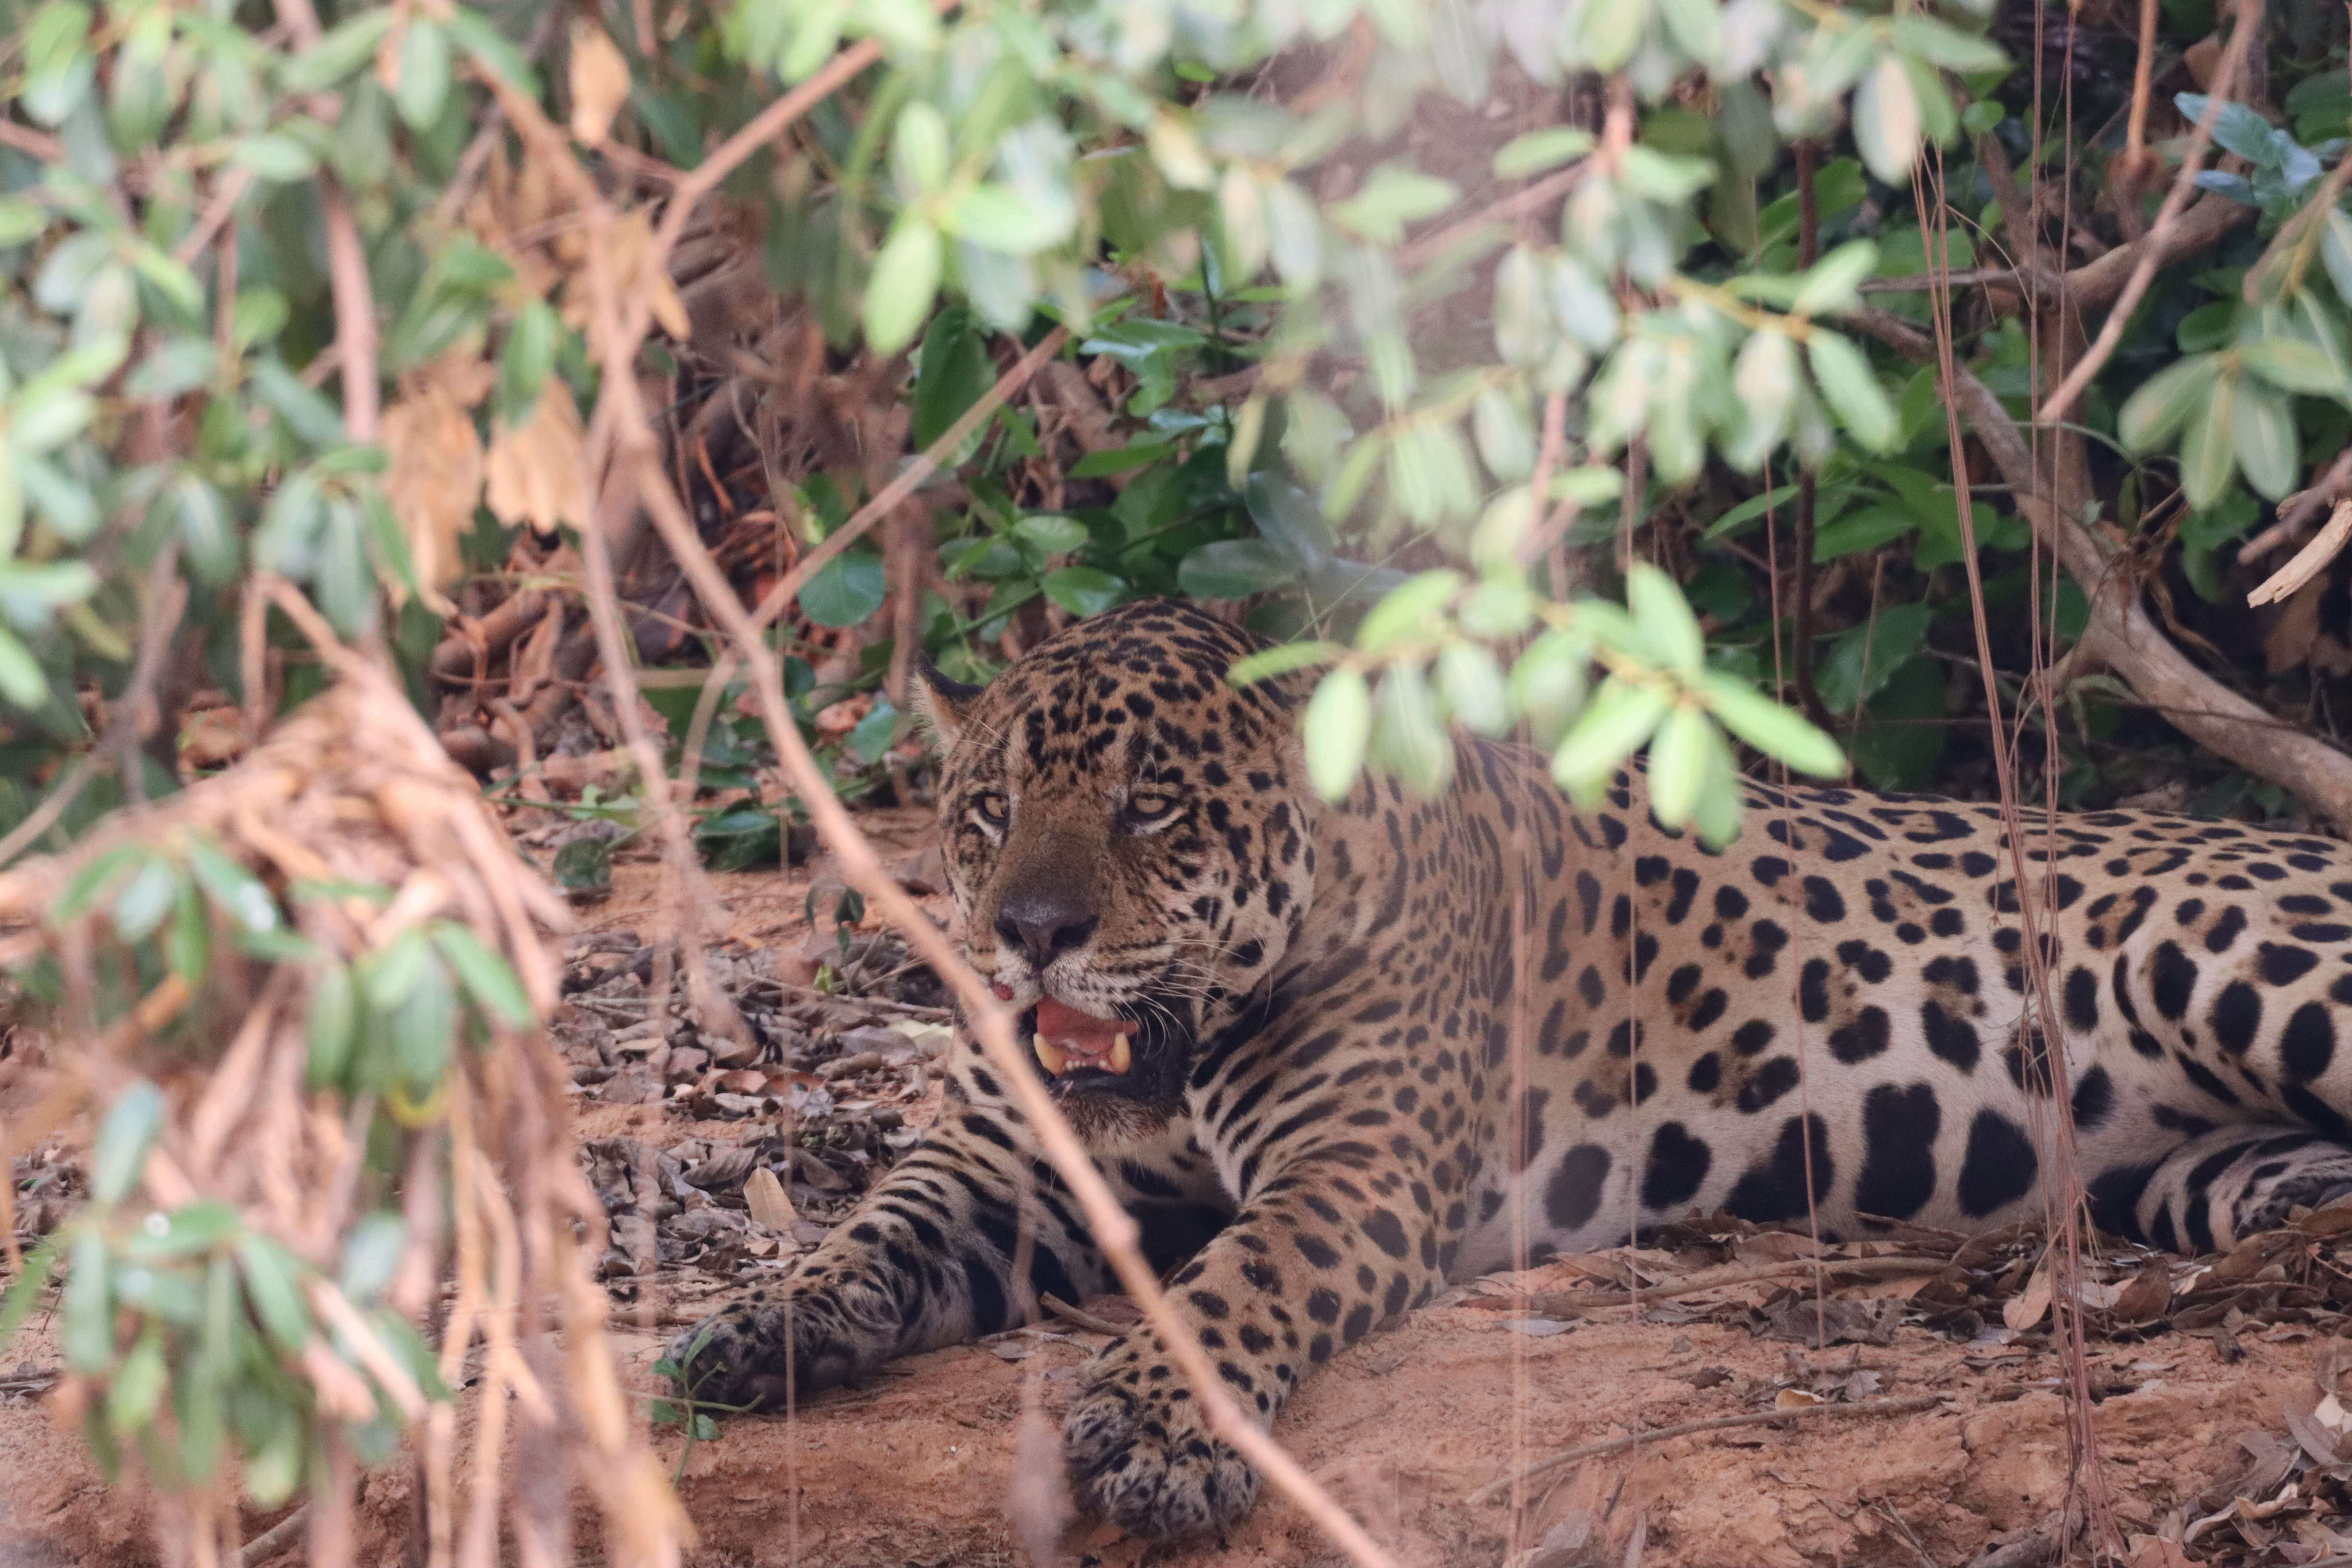
Jaguar: Tomas